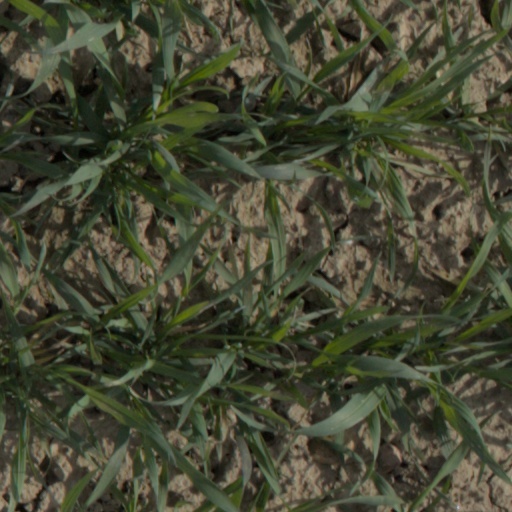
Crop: wheat